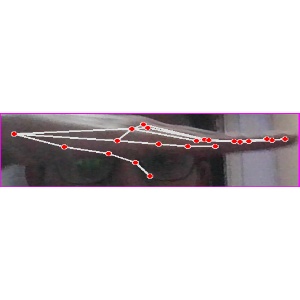
अक्षर: ज